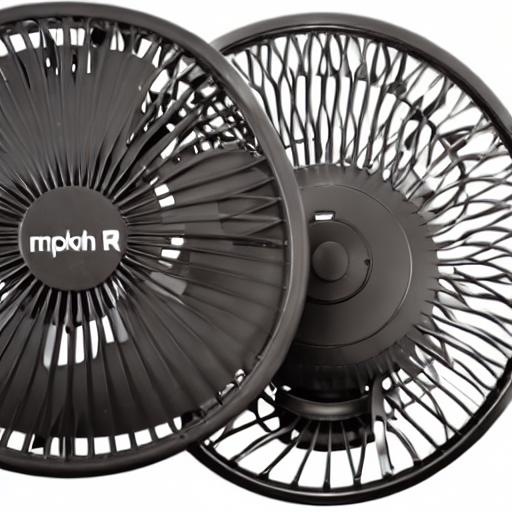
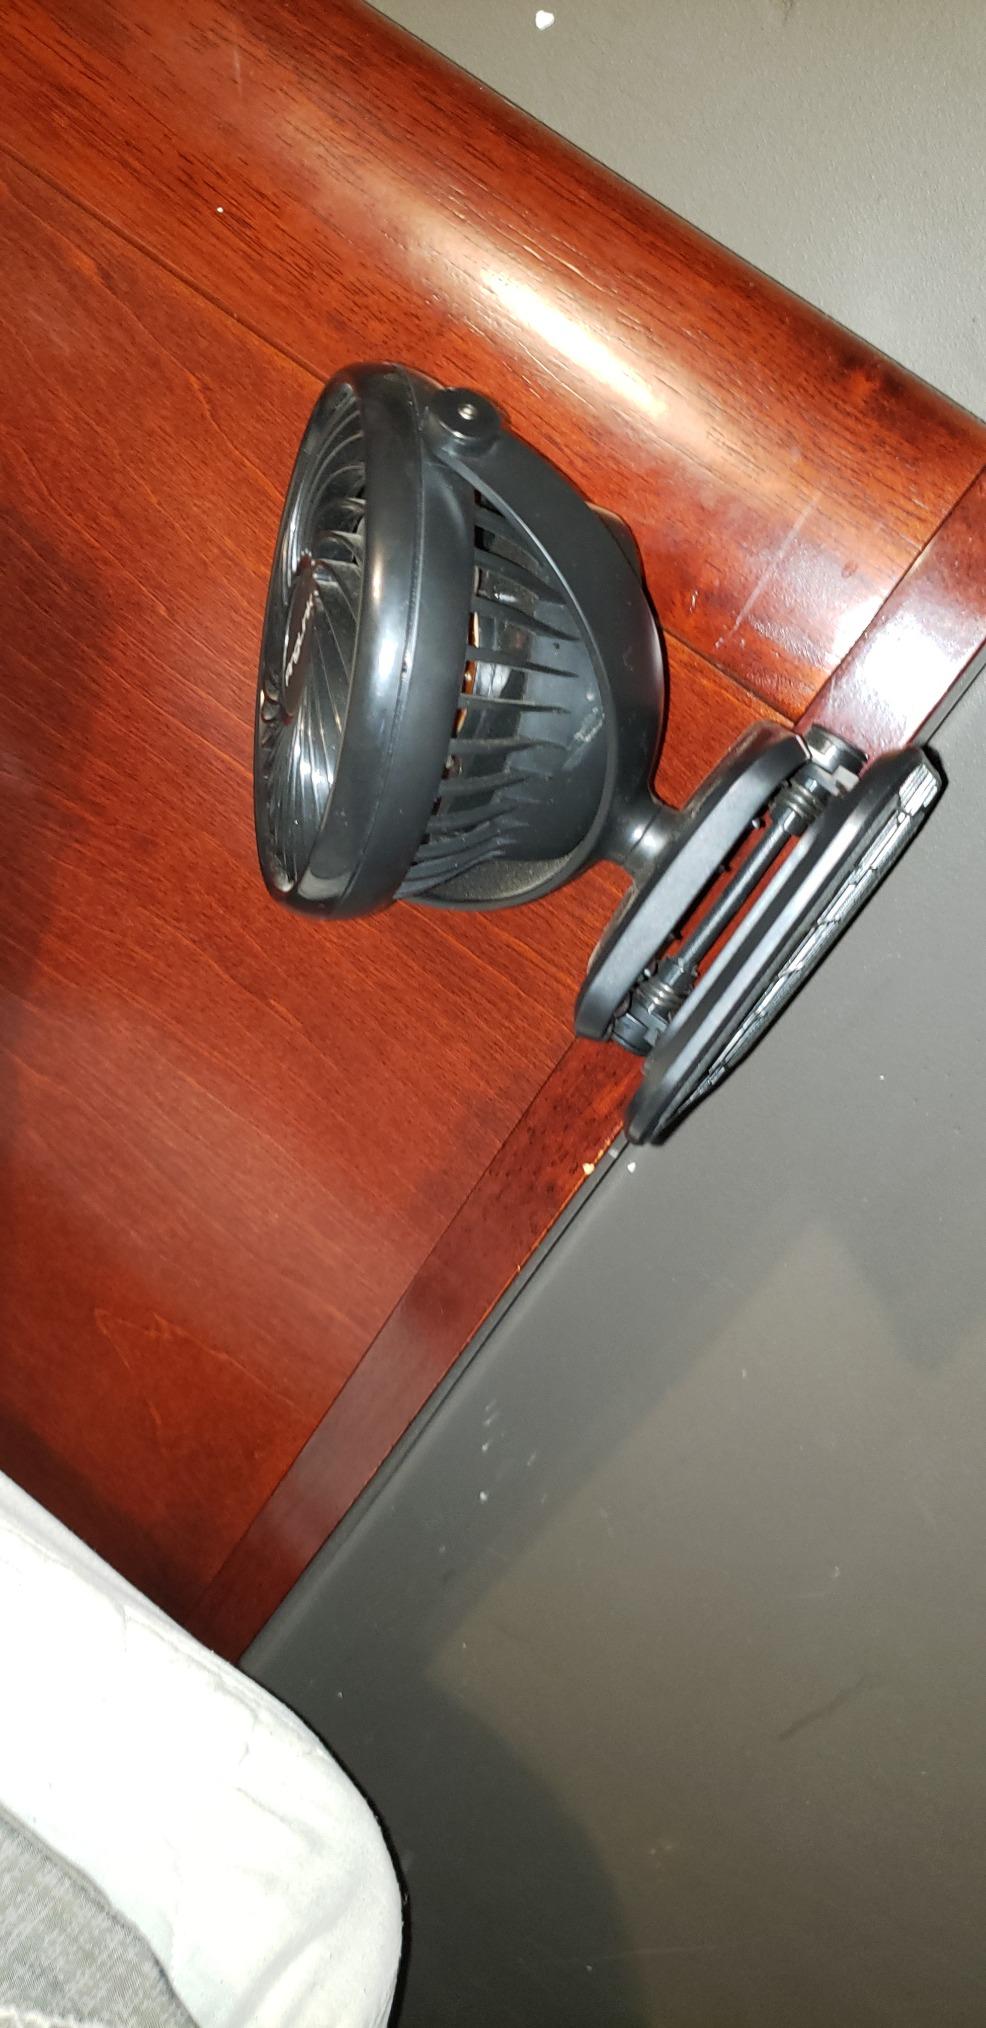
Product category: fan
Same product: no